Clutch

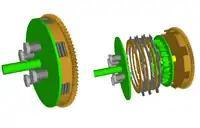
A basket clutch

A "dry clutch" uses dry friction to transfer power from the input shaft to the output shaft, for example a "friction disk" presses against a car engine's flywheel by a spring mechanism. The wheels of the vehicle only rotate when the flywheel is in contact with the friction disk. To stop the transfer of power, the friction disk is moved away from the flywheel by means of a lever mechanism. The majority of automotive clutches on manual transmissions are dry clutches. Slippage of a friction clutch (where the clutch is partially engaged but the shafts are rotating at different speeds) is sometimes required, such as when a motor vehicle accelerates from a standstill; however the slippage should be minimised to avoid increased wear rates.